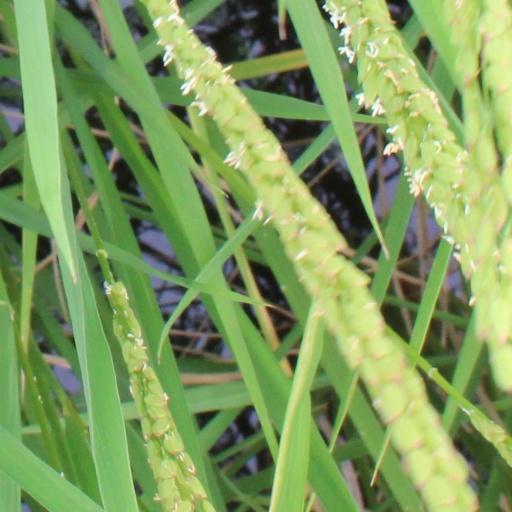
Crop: rice